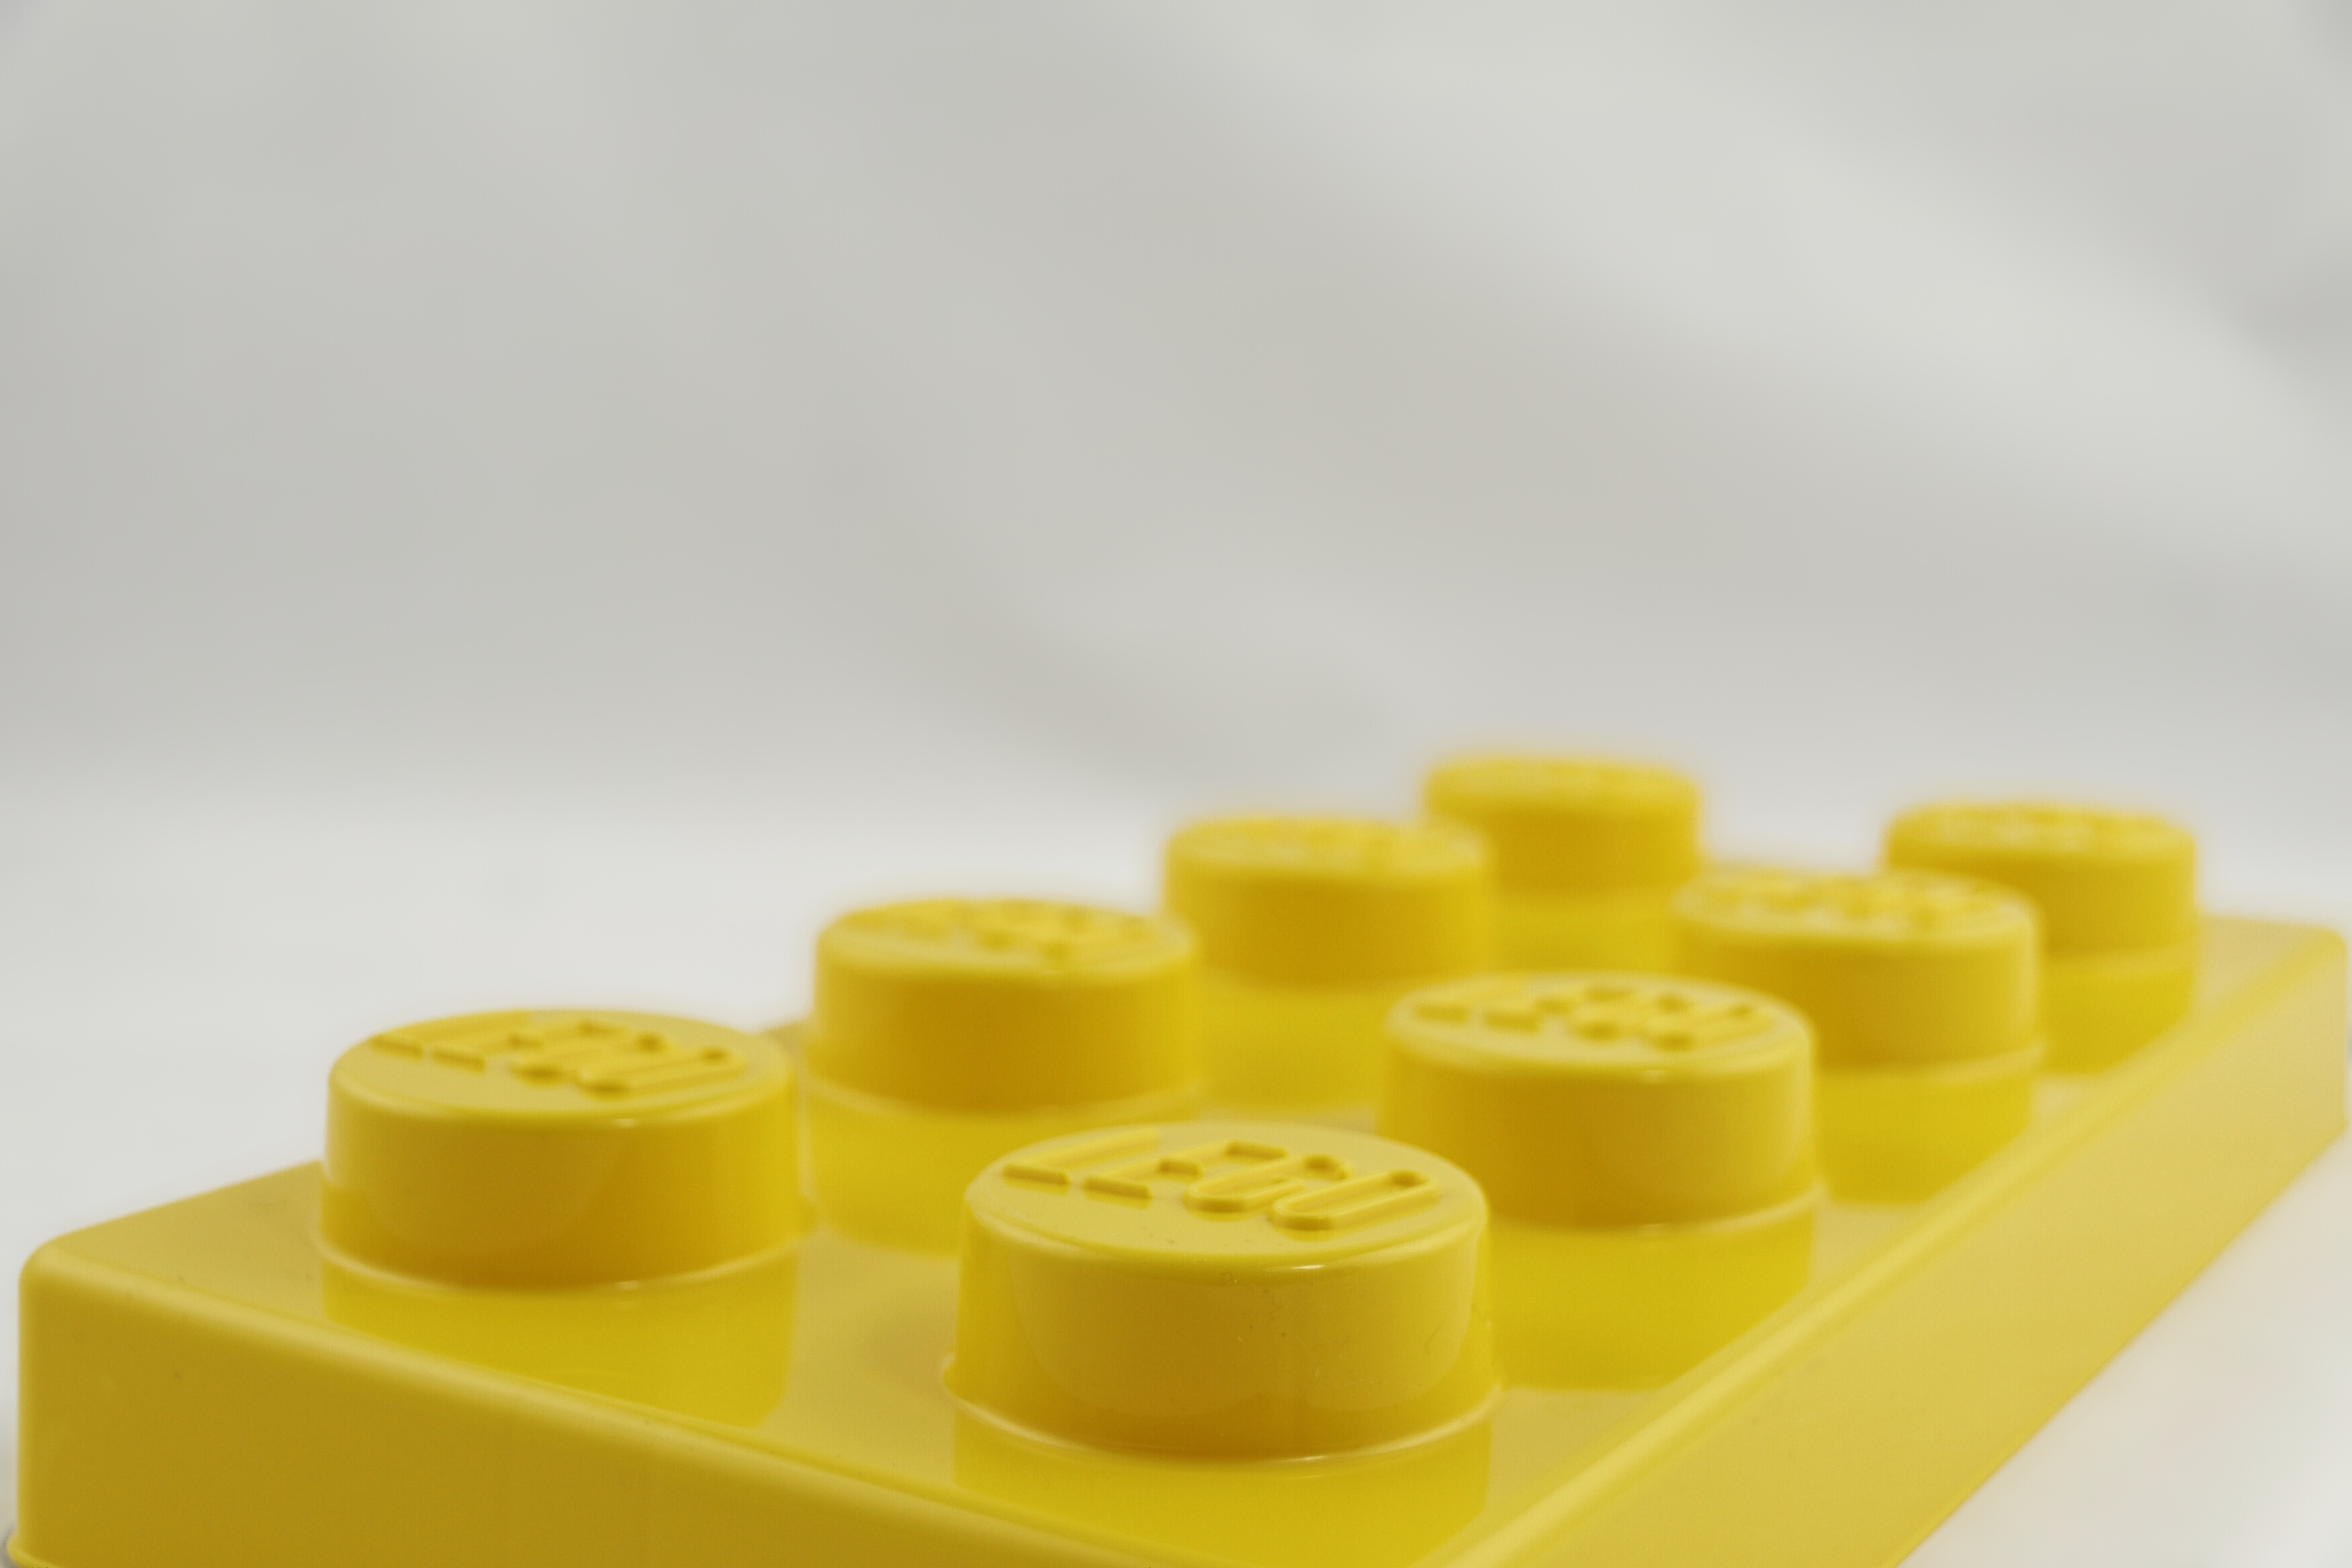
play, plastic, food, yellow, toy, children, toys, lego, blocks, lego blocks, building blocks